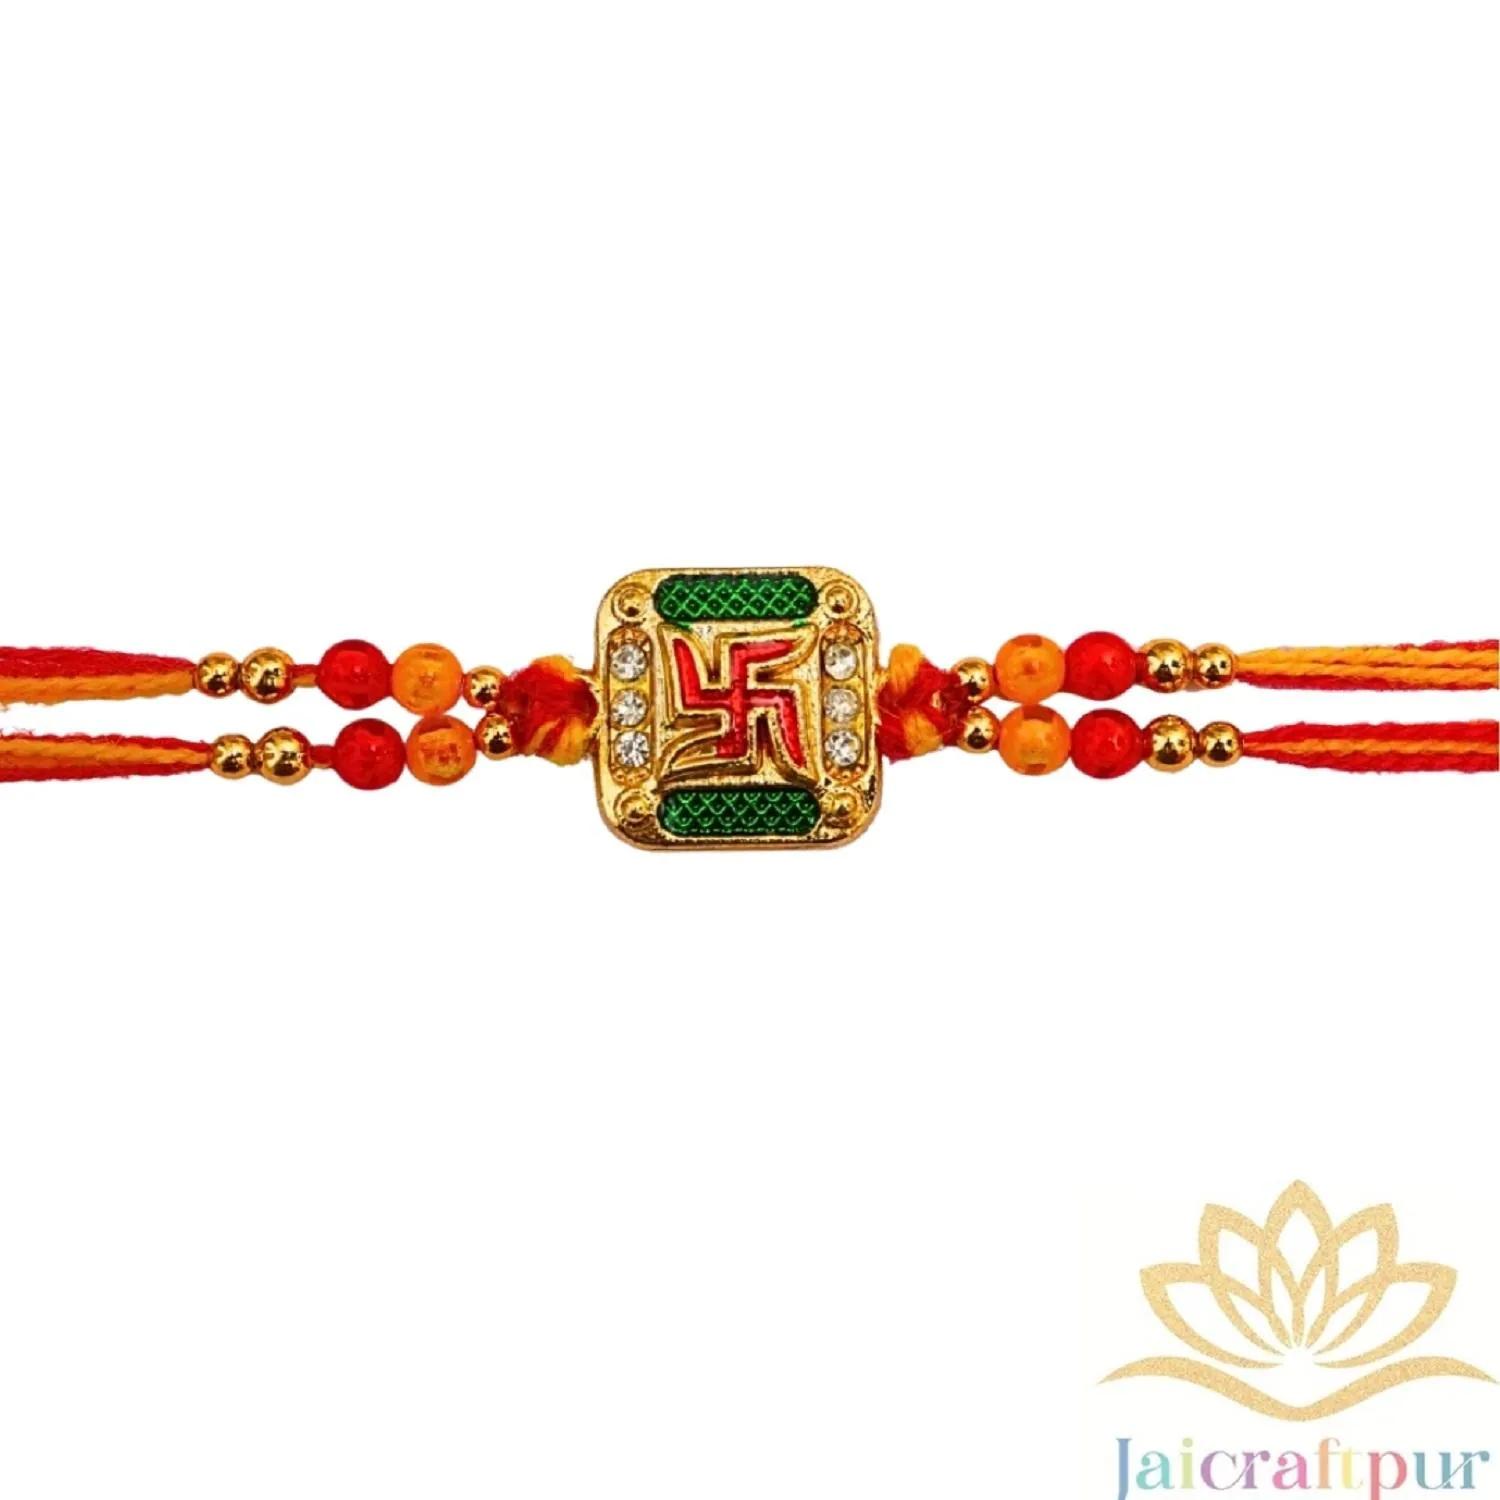
VIBRANCE Traditional Swastik Rakhi for Raksha Bandhan.
Type: Rakhis
Brand: VIBRANCE
Price: Rs. 199
 Raksha Bhandan is a celebration of the bond between a brother and sister. We specialize in creating unique rakhi designs for every brother and sister. Our rakhi collection ranges from traditional to modern designs, all of which are handcrafted with love and care. We strive to make each Raksha Bhandan special for our customers by providing the perfect rakhi for their loved ones. With our wide range of designs and styles, you can find the perfect rakhi for your brother or sister. Shop with us today to make your Raksha Bhandan magical.The design of the delivered product or parts of it may vary slightly from what is shown in the image.
Features: Hand crafted pearl and crystal studded rakhi Multicolor Rakhi,Special Multi colour Designer Rakhi for Brother / Bhabhi / Kids,Includes roli chawal and free greeting card,Rakshabandhan Special Card,Comes with Roli Chawal & Best Wishes Greeting Card in best packaging